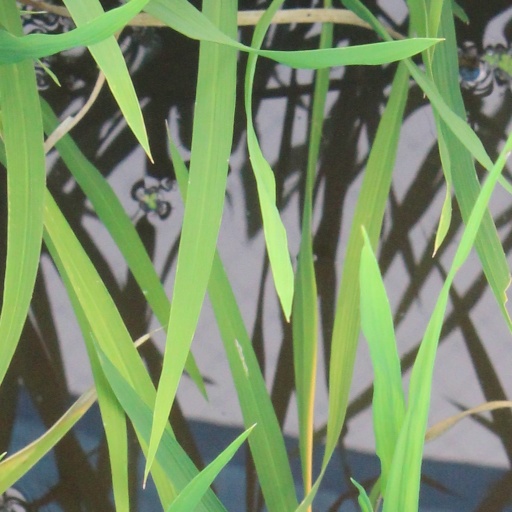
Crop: rice